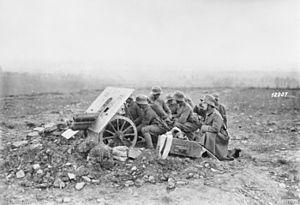
Les usines Škoda était la plus grande entreprise industrielle en Autriche-Hongrie et plus tard en Tchécoslovaquie. Il était aussi l'un des plus grands conglomérats industriels en Europe au XXᵉ siècle. Le successeur jusqu'en 2018, la Škoda Holding, est axée sur la fabrication de véhicules de transport ; certaines entreprises qui ne lui sont plus liées utilisent la marque Škoda dans d'autres domaines industriels.
Un canon de montagne est une pièce d'artillerie conçue pour une utilisation dans la guerre en montagne et les zones difficiles d'accès pour les blindés. Ils sont semblables à des armes de soutien d'infanterie, et sont généralement susceptibles d'être décomposés en plus petites charges pour faciliter le transport.
Le terme lutte antichar désigne les moyens militaires mis en œuvre pour combattre les véhicules blindés. Elle est née de la nécessité de développer une technologie et des tactiques pour détruire les chars pendant la Première Guerre mondiale.